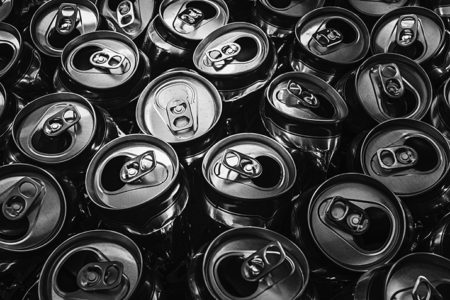
Label: metal